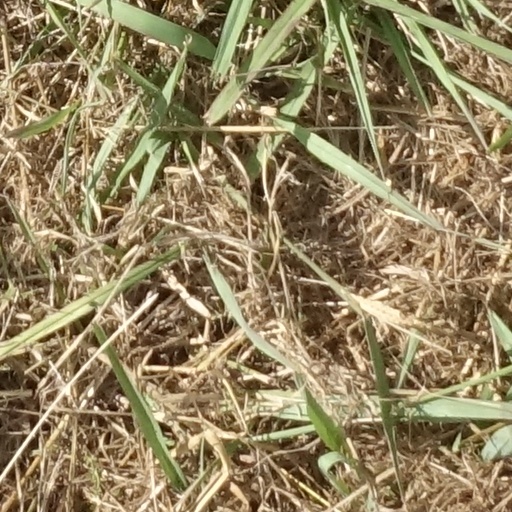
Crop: sorghum